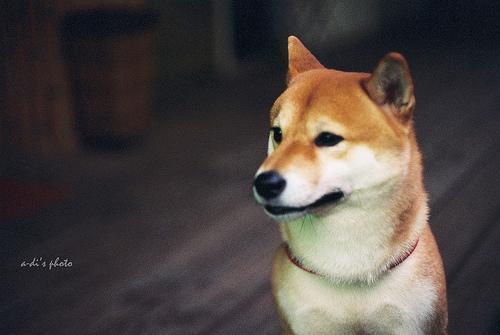
shiba inu